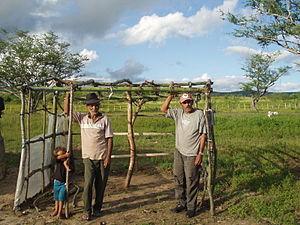
Occupation territoriale par des Sans-Terre. Auteur: Julien Vandeburie
Le Movimento dos Trabalhadores Rurais Sem Terra ou Mouvement des sans-terre est une organisation populaire brésilienne qui milite pour que les paysans brésiliens ne possédant pas de terre, disposent de terrains pour pouvoir cultiver. Depuis la création du mouvement en 1985, 1722 militants ont été assassinés.